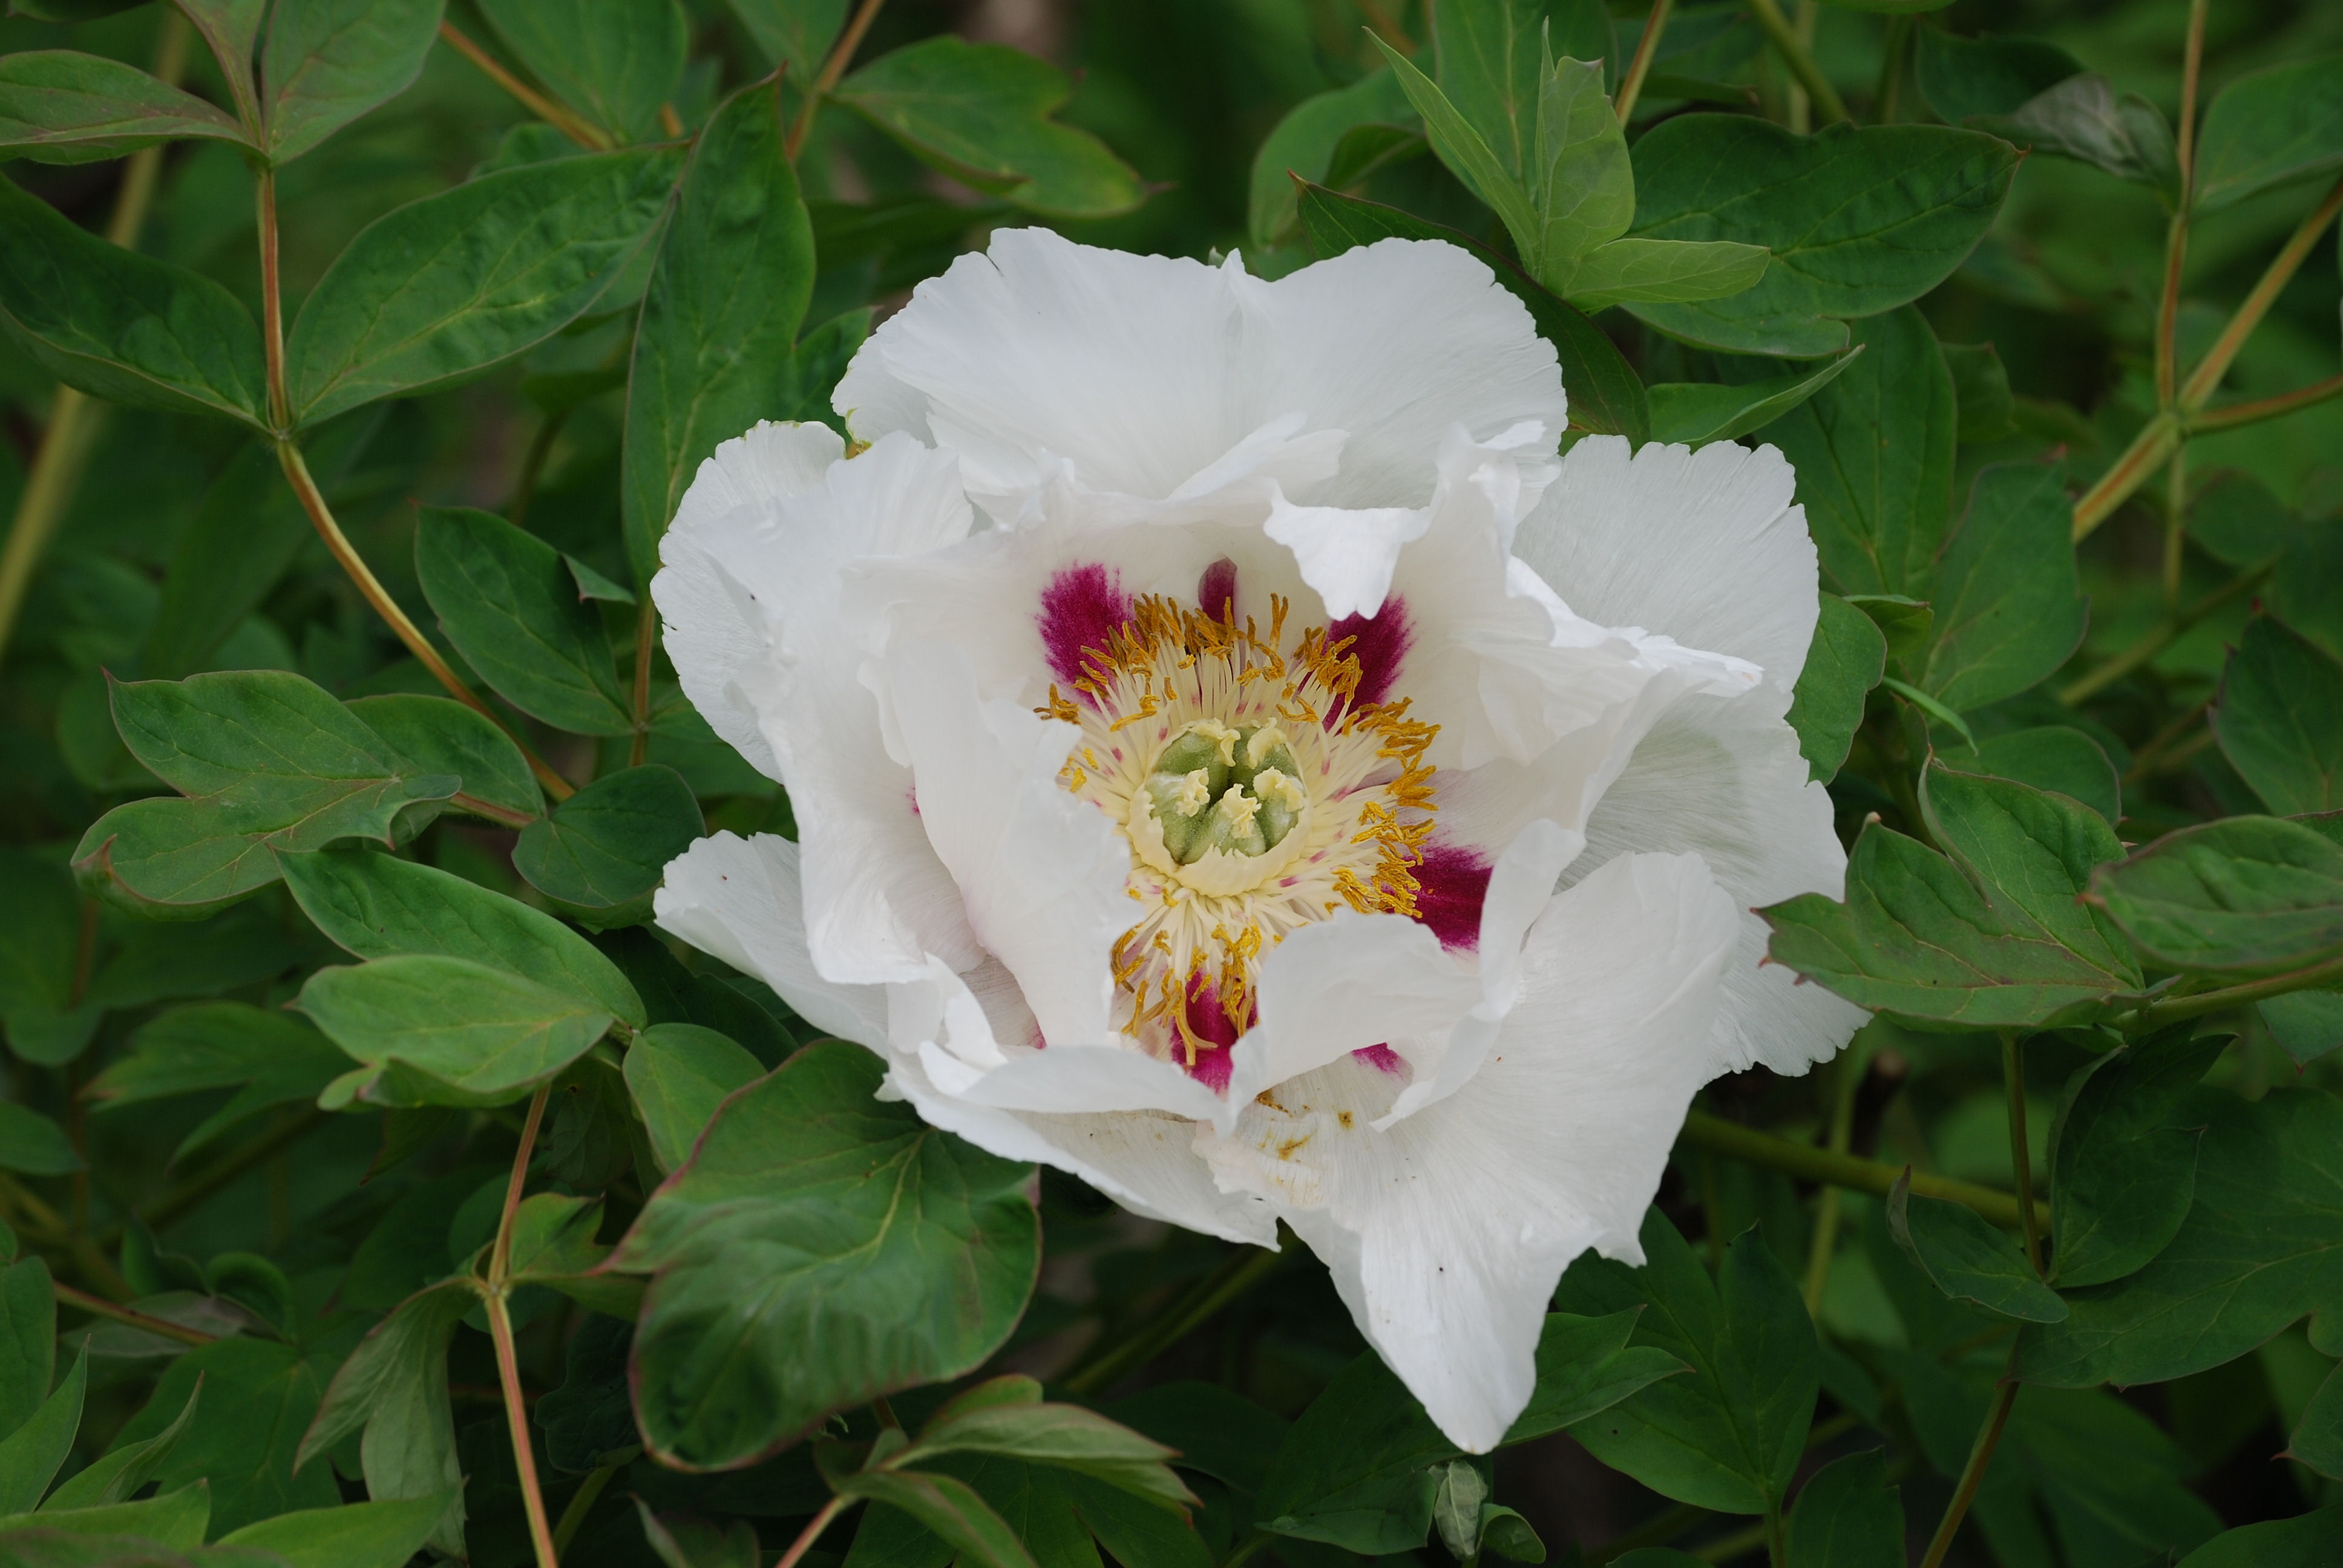
blossom, plant, flower, petal, rose, pollen, botany, garden, flora, petals, shrub, peony, camellia, floribunda, flowering plant, garden roses, rose family, rosa rugosa, burnet rose, land plant, rosa centifolia